Echos

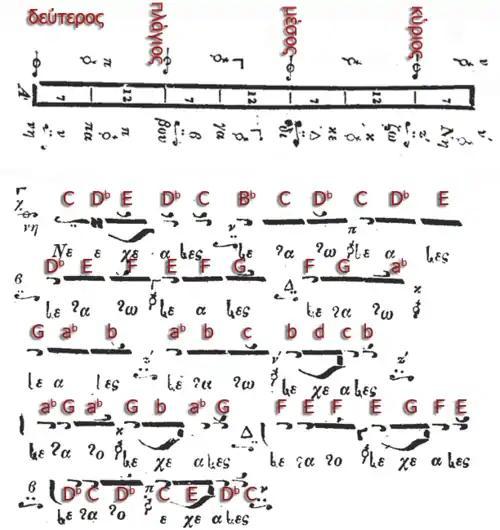
Chrysanthos' parallage of "" in the "soft chromatic genus" (1832, pp. 106-108)

Chrysanthos' bridges between the diatonic of the Byzantine past and the chromatic melos of the present Orthodox traditions. The latter is characterised by the constant use of the mesos form, which is not on the of —b natural (β') and E (phthongos πλβ'), but between them on G (πλδ').